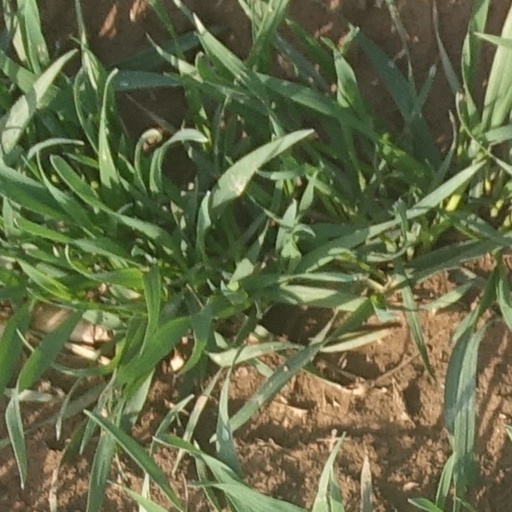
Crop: wheat